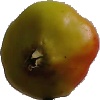
Label: Apple Red Yellow 2